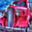
Label: truck